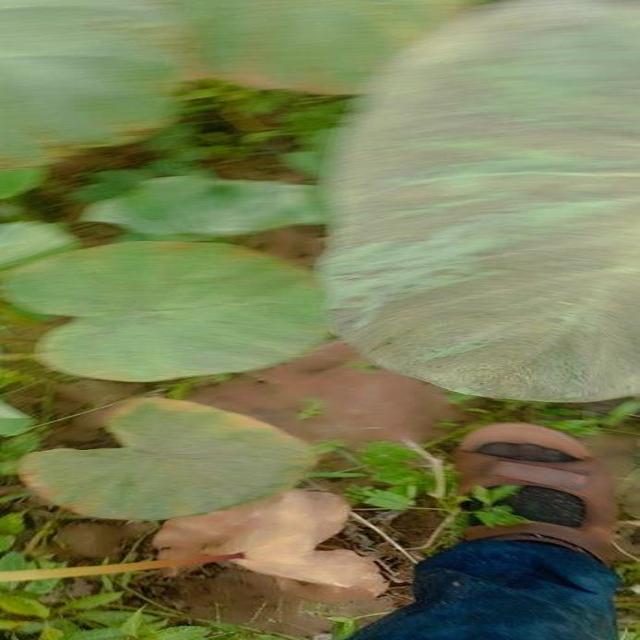
Label: Late_Blight